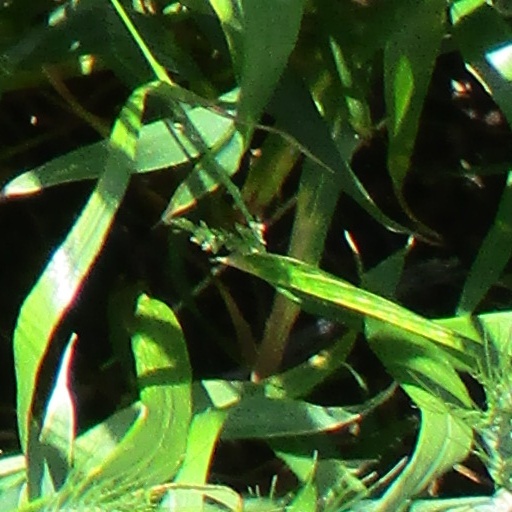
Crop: wheat